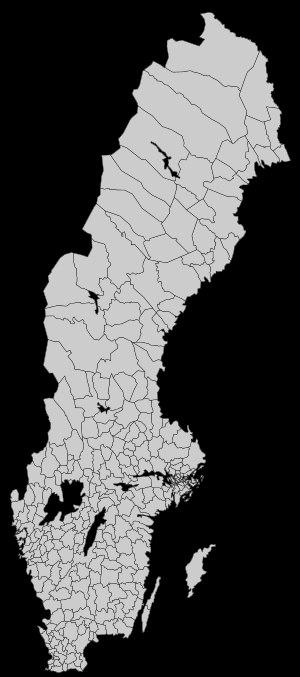
Ceci est la Liste des villes jumelées de Suède ayant des liens permanents avec des communautés locales dans d'autres pays. Dans la plupart des cas, en particulier quand elle est officialisée par le gouvernement local, l'association est connue comme « jumelage ». La plupart des endroits sont des villes, mais cette liste comprend aussi des villages, des districts, comtés, etc., avec des liens similaires.